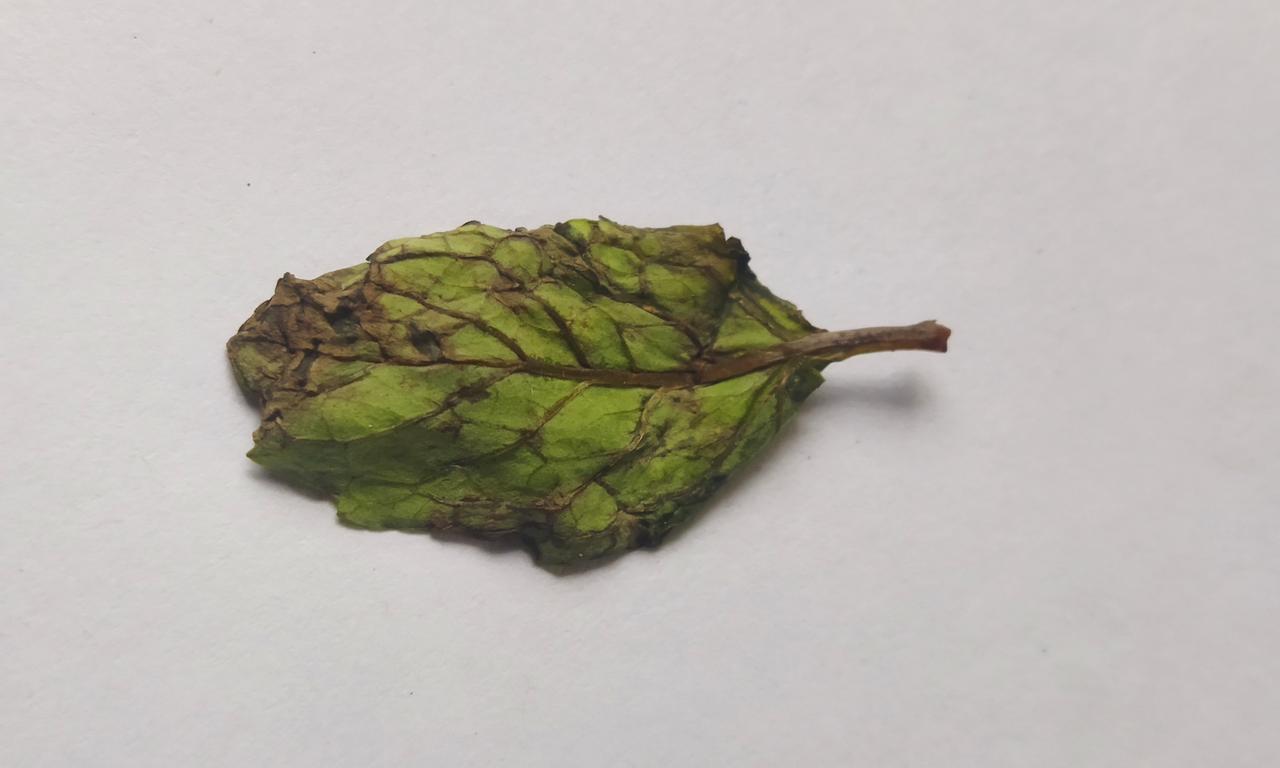
Label: Spoiled